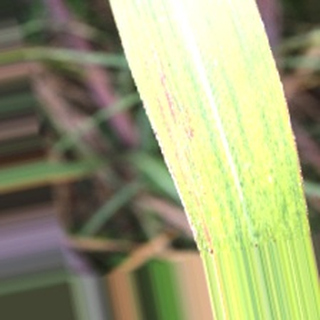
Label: sugarcane_bacterial_blight